Adana

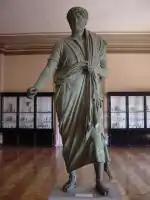
Emperor Hadrian, 2nd century AD

In the early period of Roman rule, Zoroastrianism, that had been introduced to the region by the Persians, was still observed in Cilicia as was Judaism which attracted many sympathisers. As home to some of the earliest Christian missionary efforts, Cilicia welcomed Christianity more easily than some other provinces.